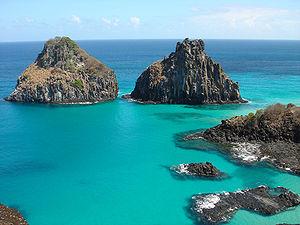
Voici une liste des îles, atolls et archipels du Brésil :
Fernando de Noronha est un archipel brésilien situé dans l’océan Atlantique, au large de Natal, inscrit au patrimoine mondial de l'UNESCO depuis 2001. L'île principale de l'archipel est Fernando de Noronha.